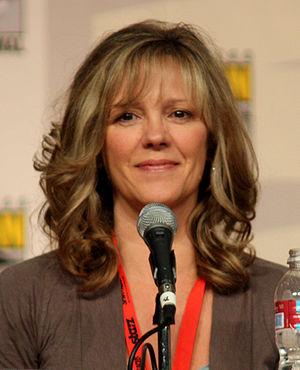
Wendy Schaal est une actrice américaine née le 2 juillet 1954 à Chicago, dans l'Illinois.